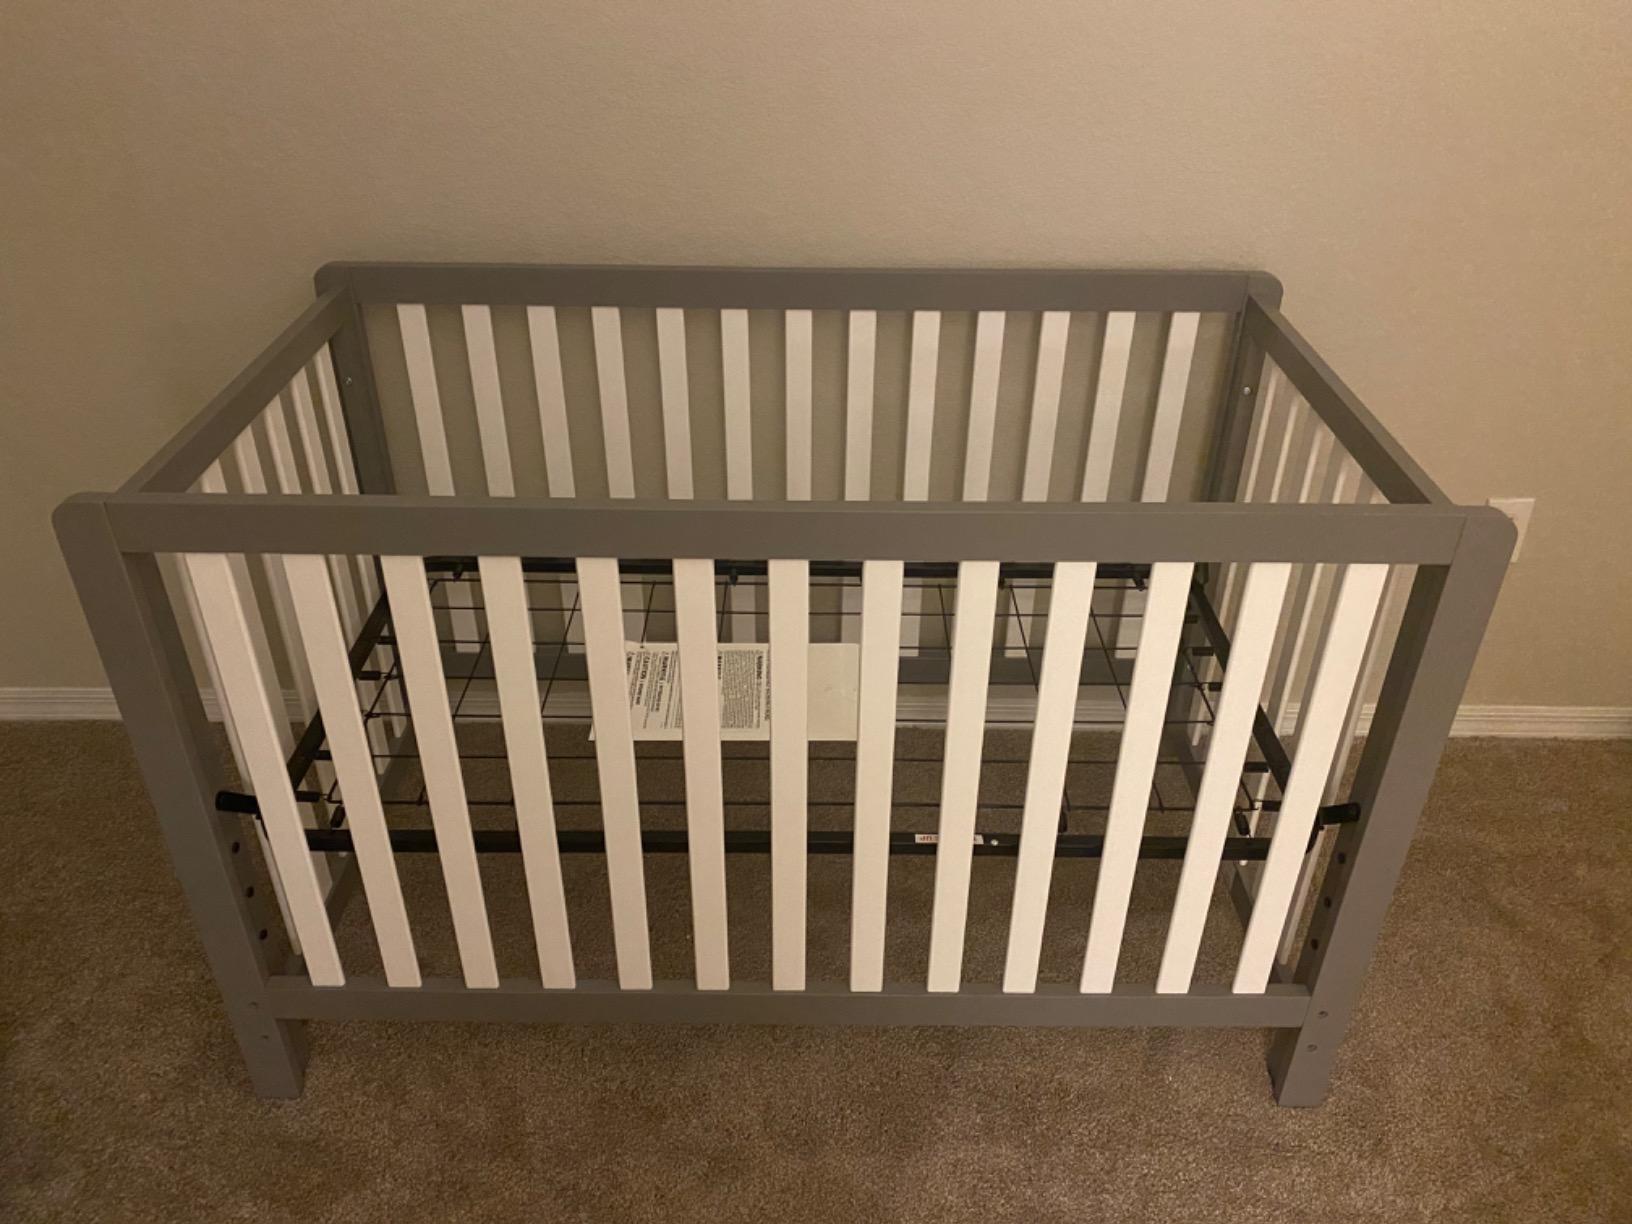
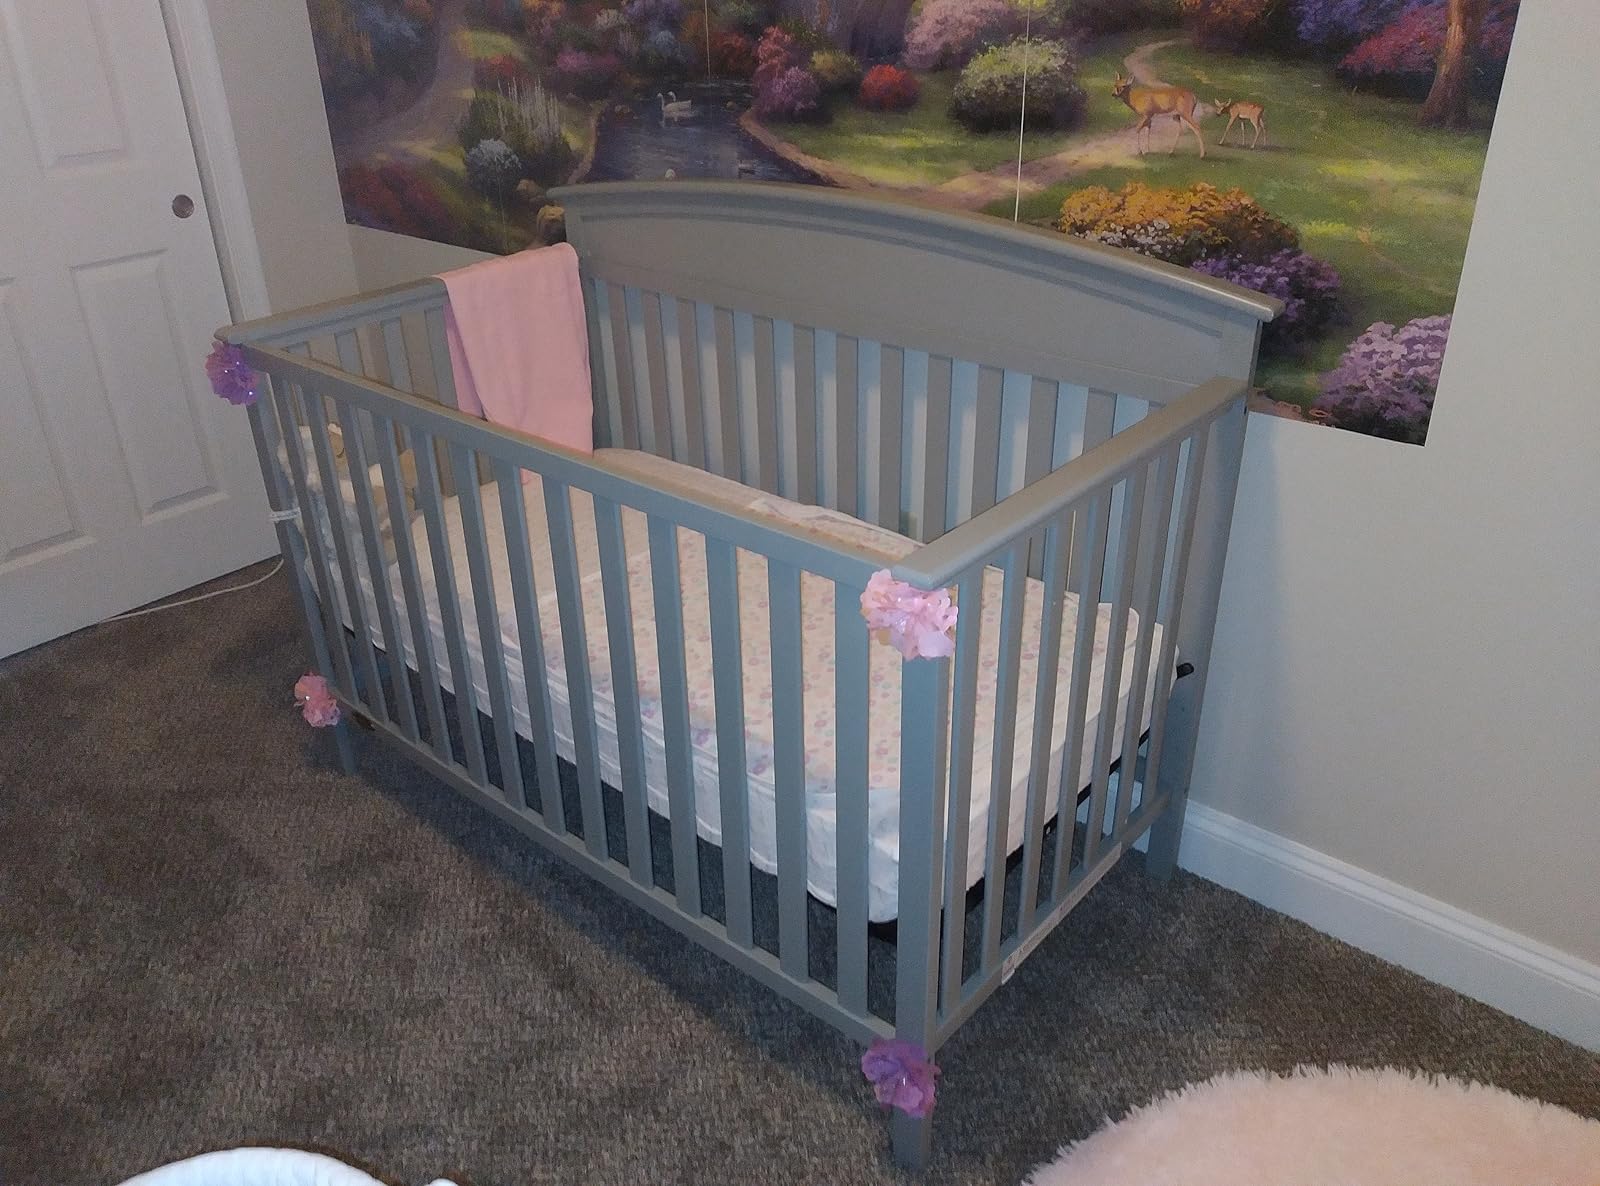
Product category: products_crib
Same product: no